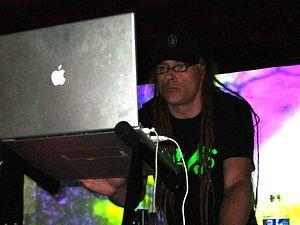
cEvin Key, de son vrai nom Kevin Crompton, est un membre fondateur de Skinny Puppy. Il a aussi publié des albums solo et avec les groupes dOWNLOAD, The Tear Garden, PlatEAU et Doubting Thomas.